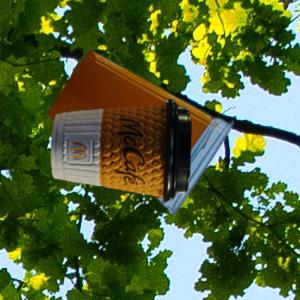
Label: cups